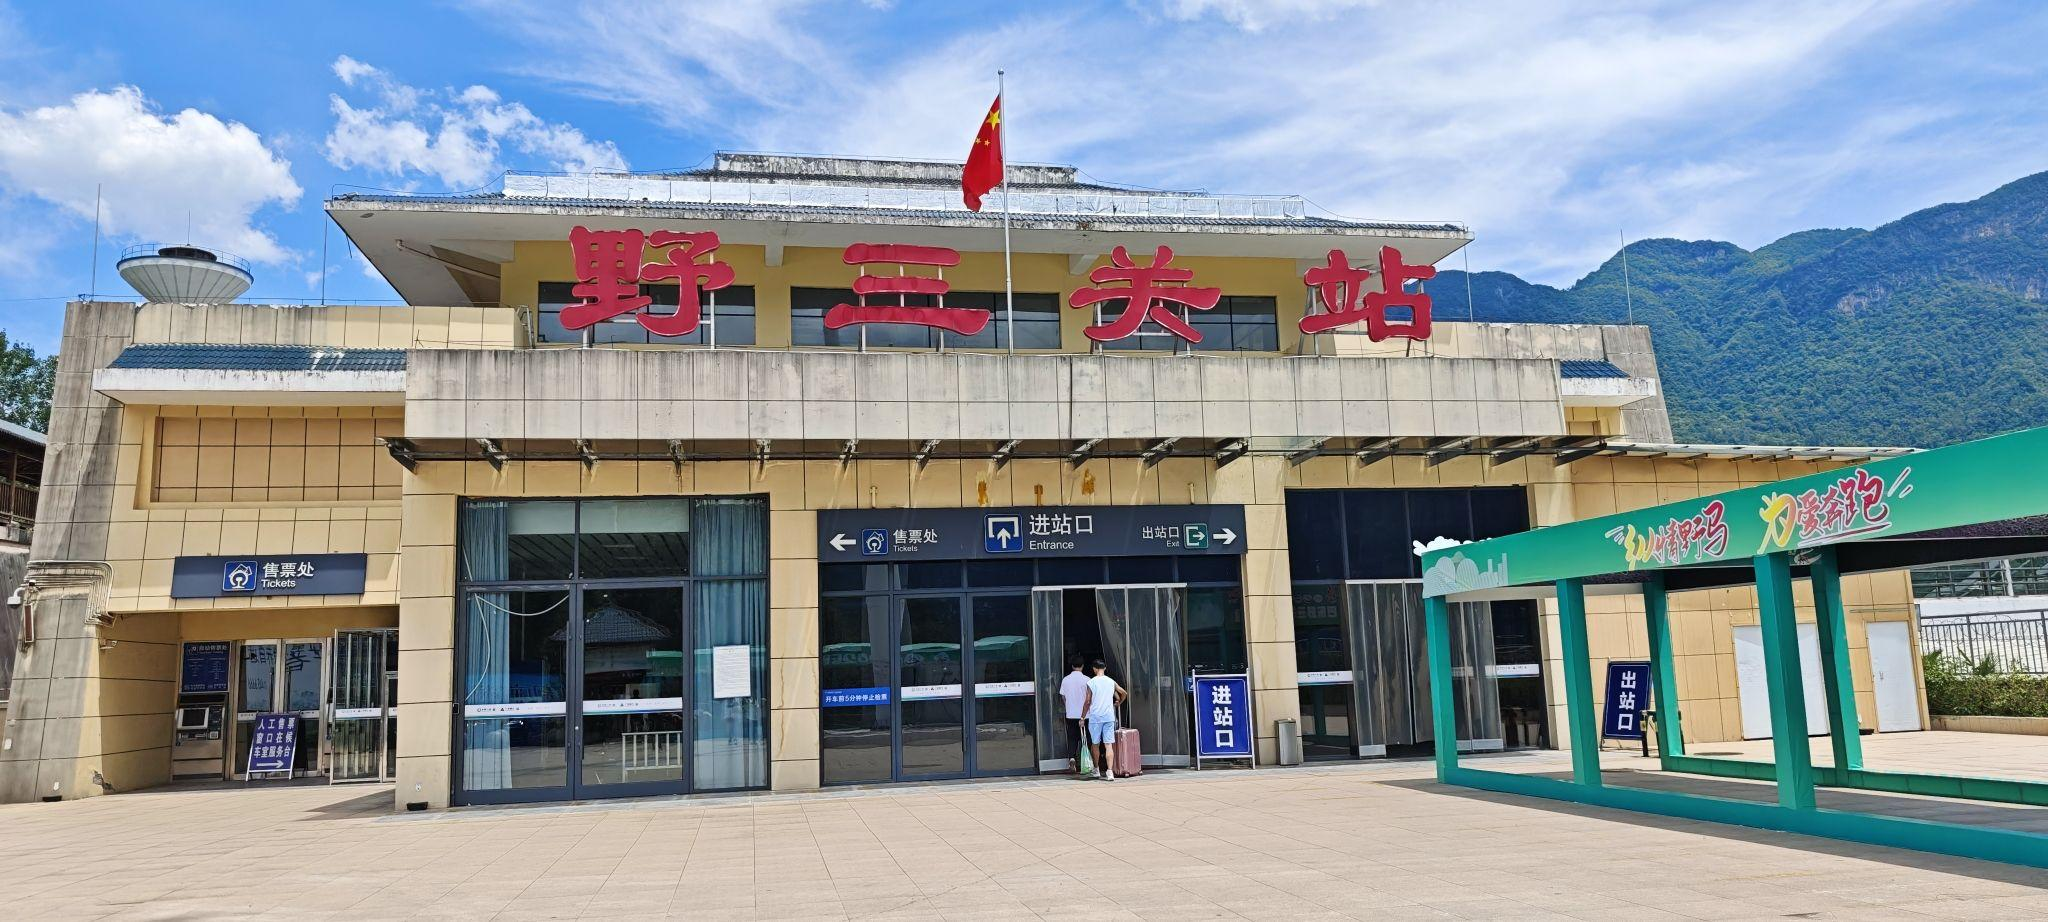
地标名称：野三关站
所在城市：恩施土家族苗族自治州·巴东县